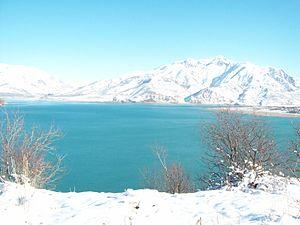
Le lac Tcharvak est un lac artificiel situé dans la partie nord de la province de Tachkent, en Ouzbékistan. Le réservoir s'est formé après l'érection du barrage de 168 m de hauteur sur la rivière de Tchirchik à une courte distance en aval de la confluence des rivières Tchatkal et Pskem, dans la partie ouest des montagnes du Tian Shan. La capacité du réservoir est de 2 km³. Il sert à l'irrigation, ainsi qu'au tourisme récréatif.